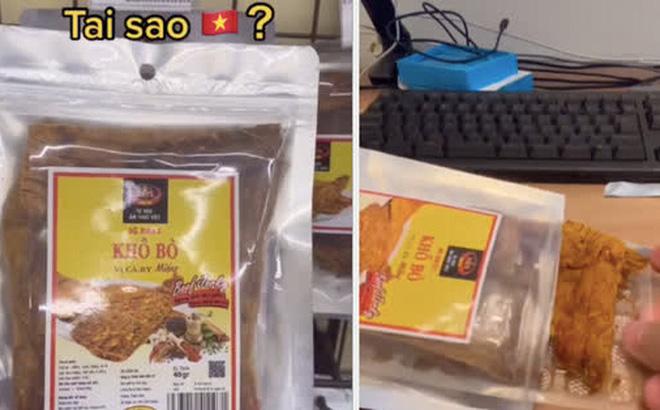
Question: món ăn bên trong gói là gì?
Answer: bên trong gói là món khô bò